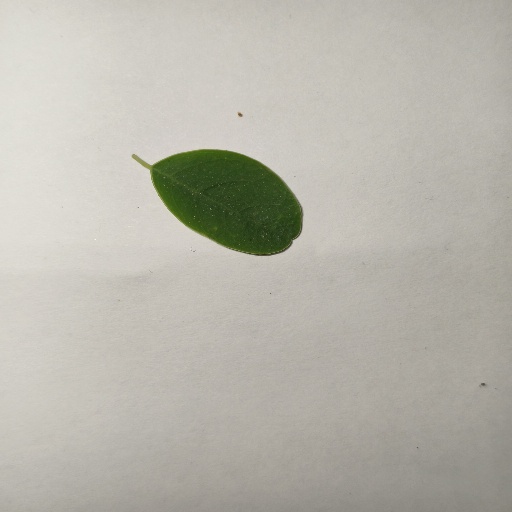
Species: Sojina
Leaf condition: Healthy Leaf